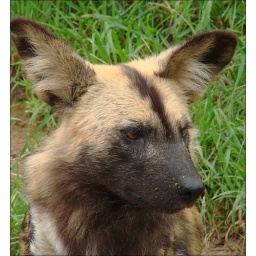
The green spots on the nose is duckweed - the wild dog had just been swimming in a pond.